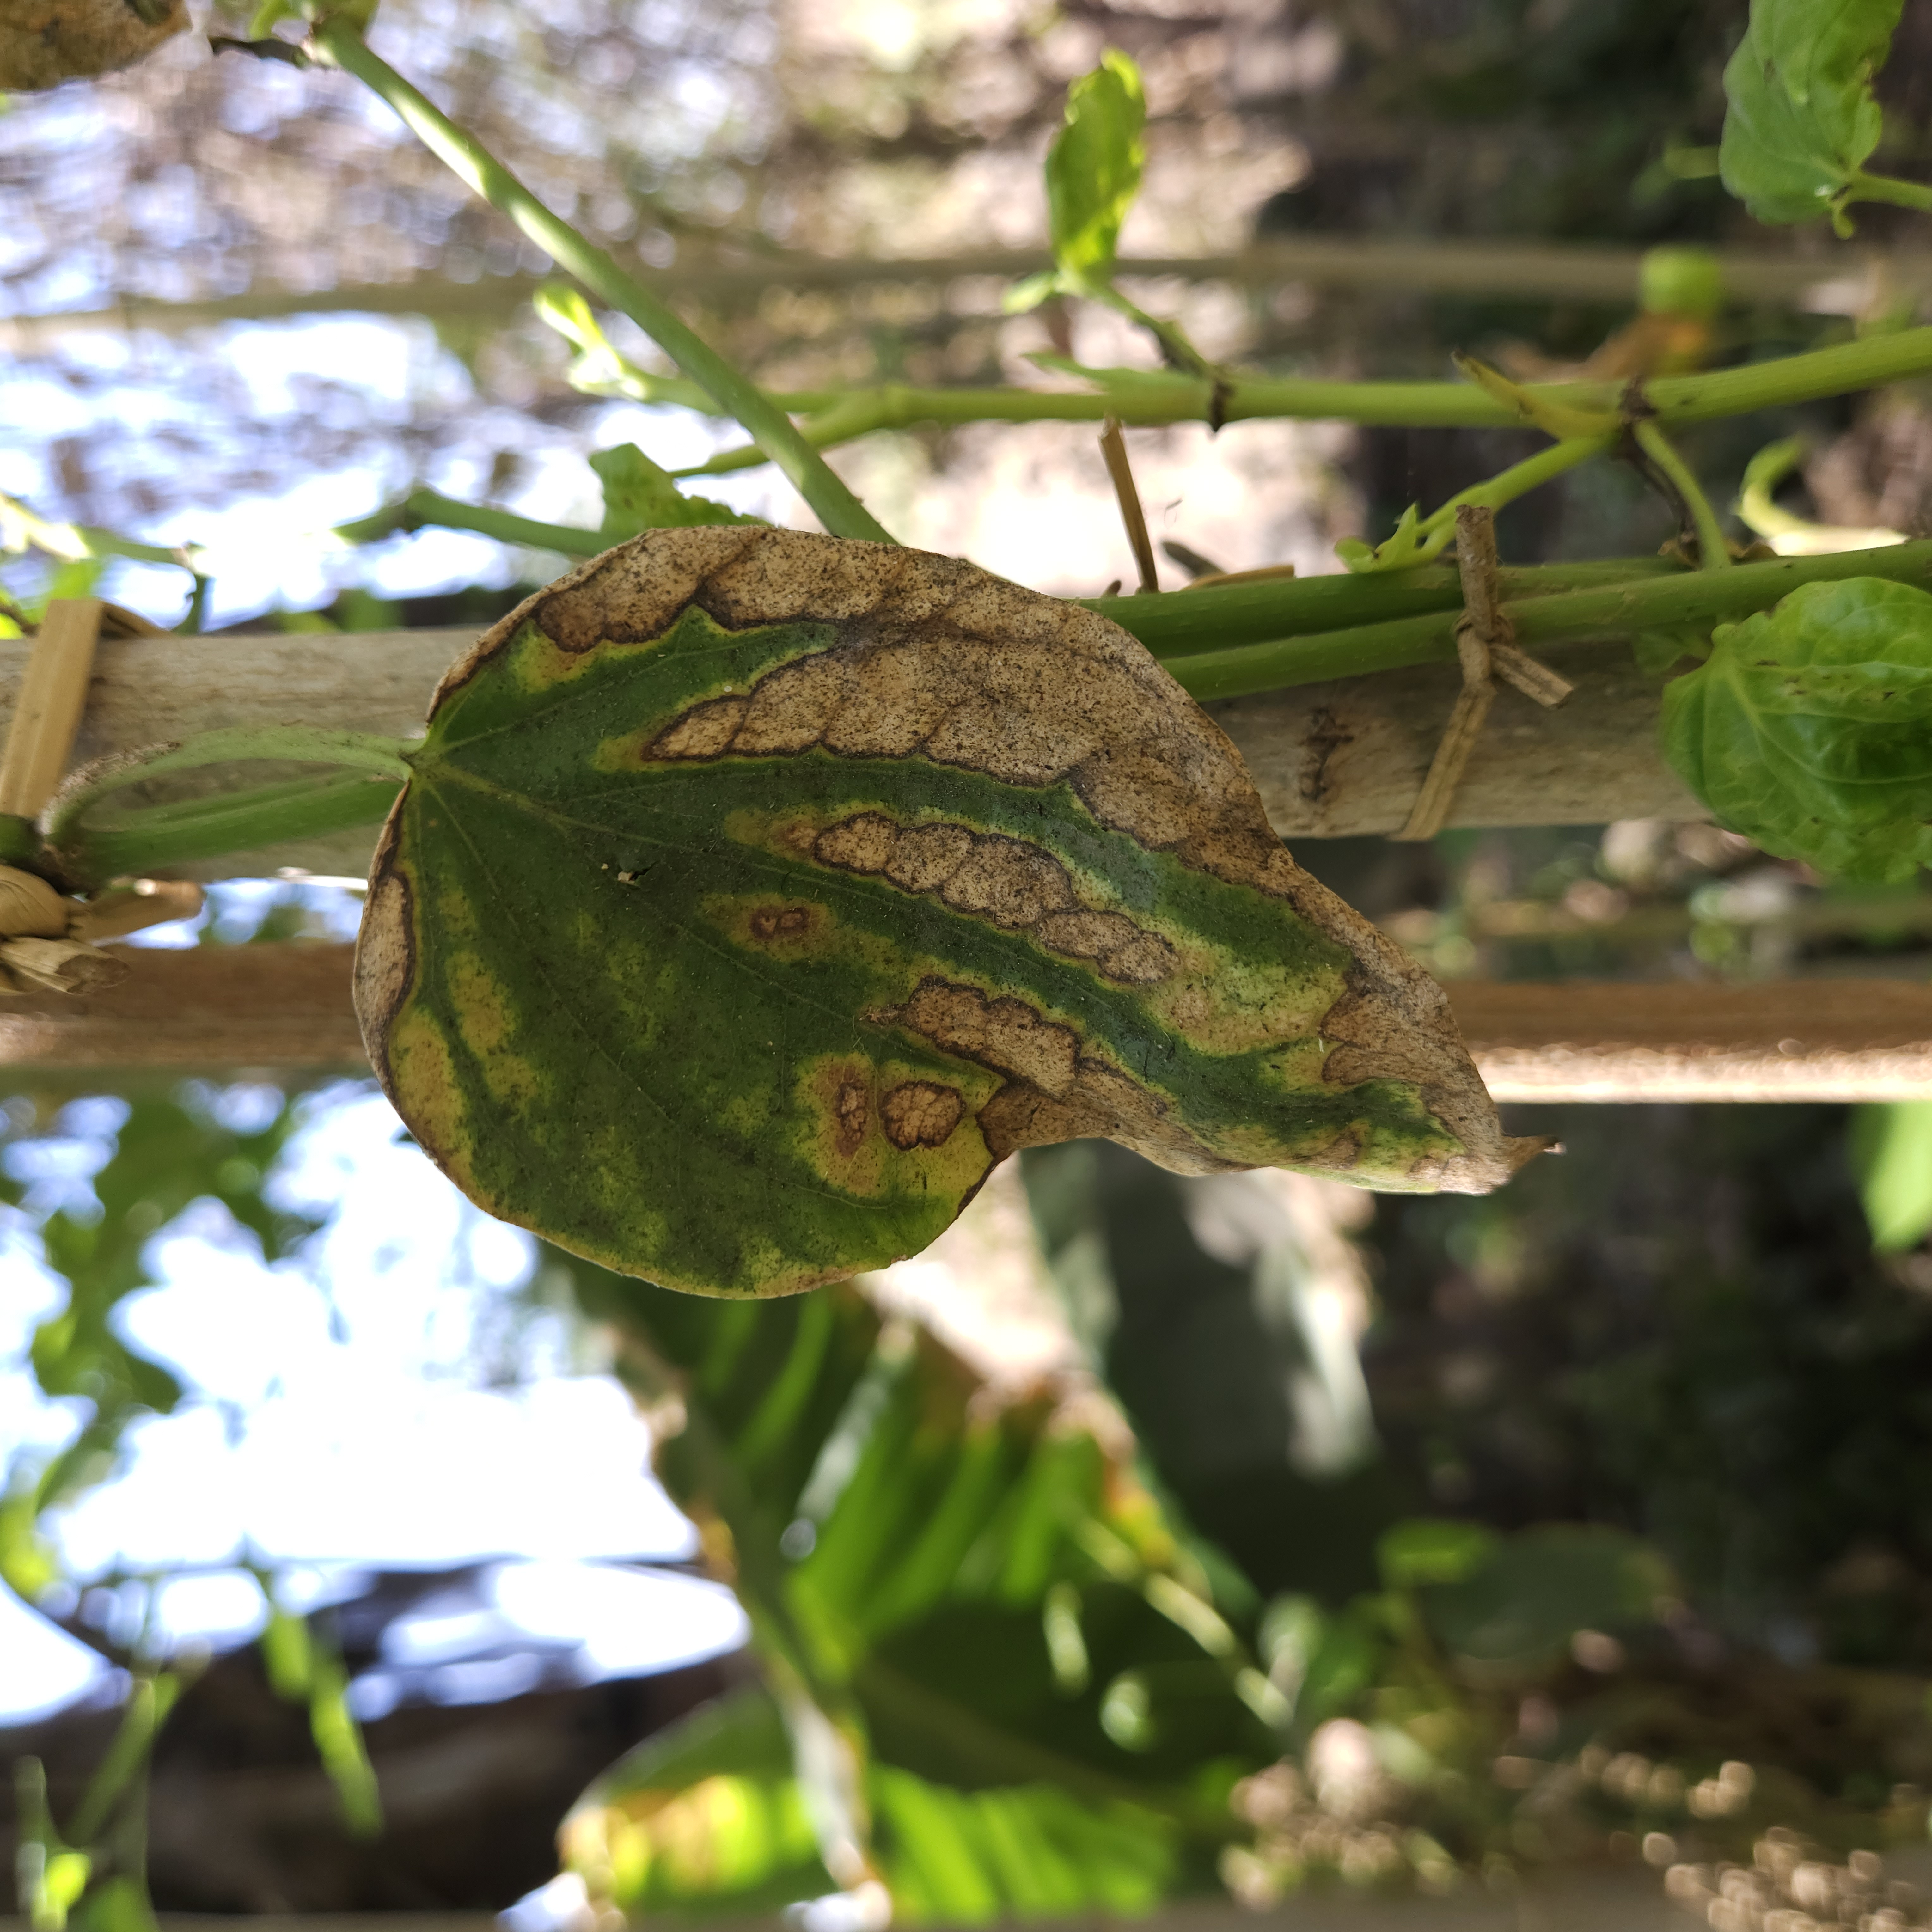
Label: Dried